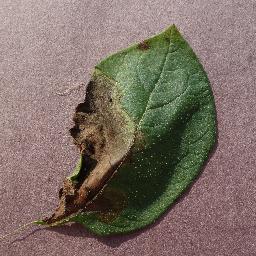
Label: Potato___Late_blight